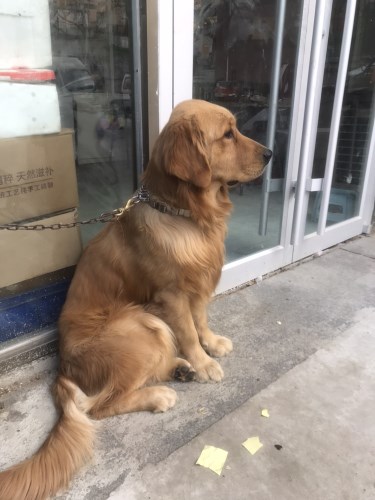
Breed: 5355-n000126-golden_retriever